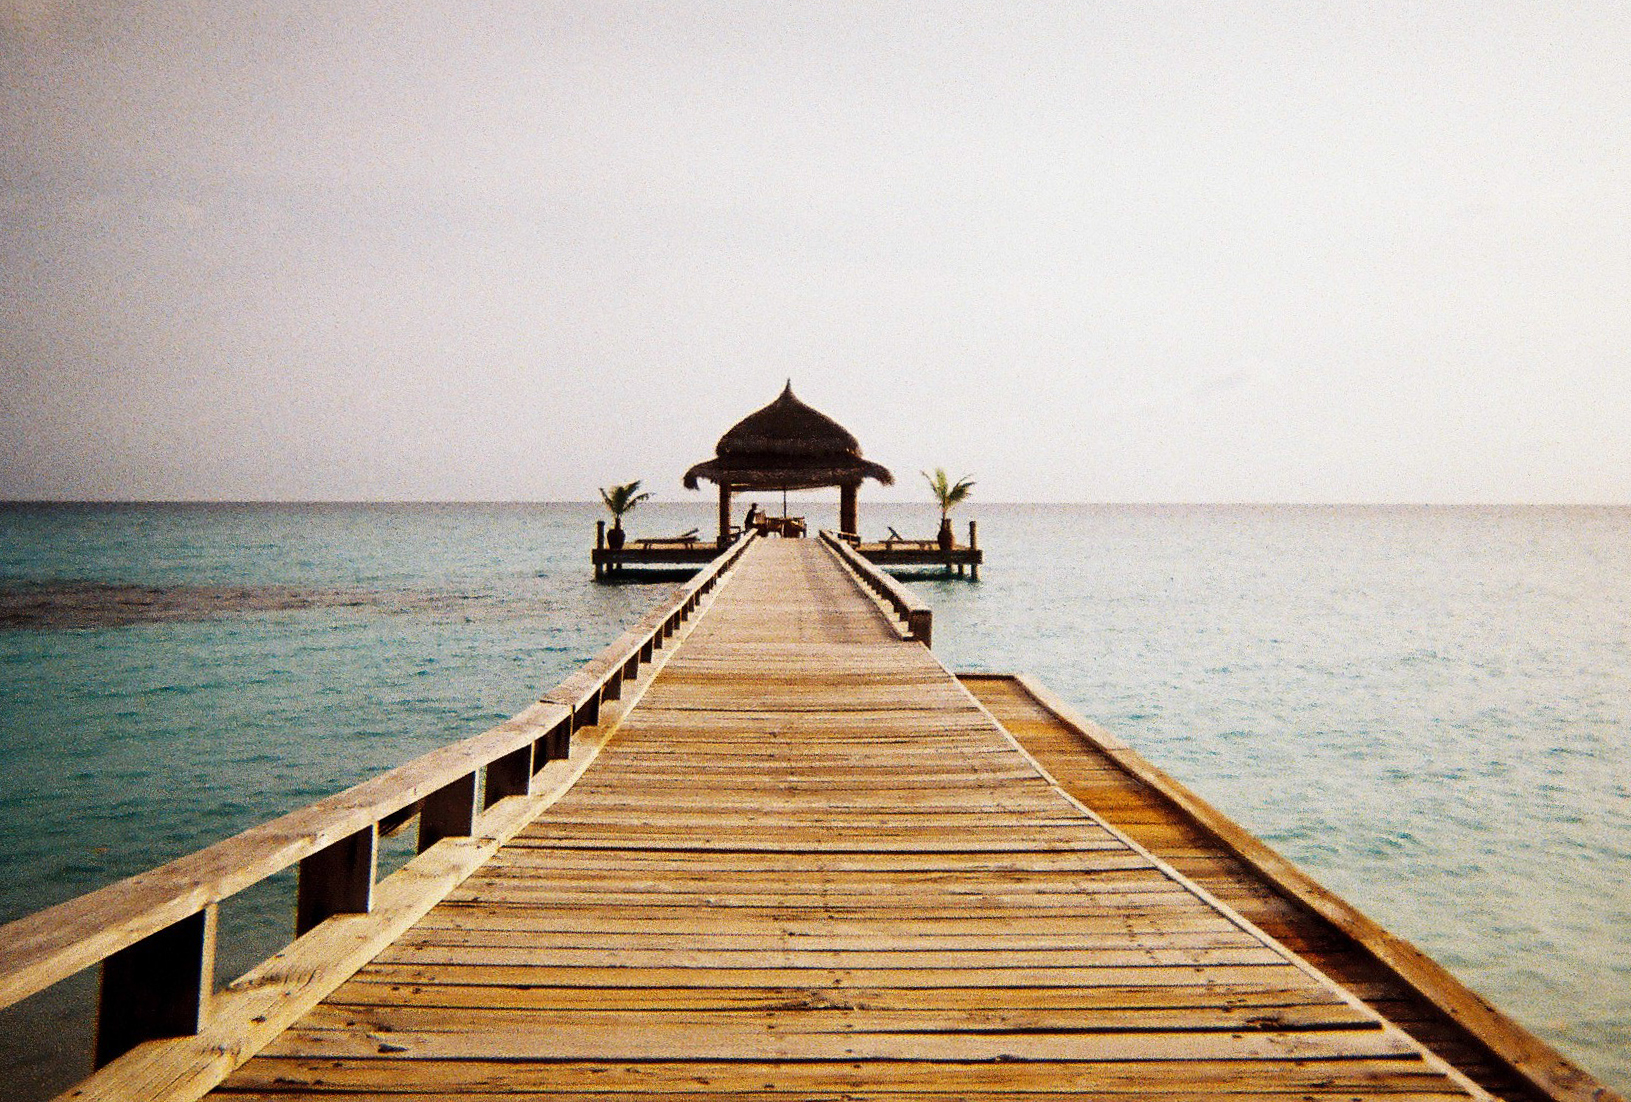
sea, ocean, dock, boardwalk, morning, shore, pier, walkway, summer, vacation, paradise, palm, holiday, jetty, relaxing, pontoon, tropic, spa, hot, yoga, massage, breakwater, oasis, maldives, wellness, landing stage, take a rest